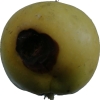
Label: Apple 13